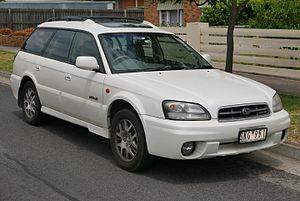
La Subaru Outback est une automobile du constructeur japonais Subaru. Au départ simple version tout-chemin de la Legacy, l'Outback a petit à petit pris son indépendance. S'il conserve la technique et l'essentiel de la carrosserie de la Legacy, il ne s'appelle plus qu'Outback et non Legacy Outback comme à ses débuts. L'Outback est assemblé à Lafayette en Indiana et à Ōta au Gunma.